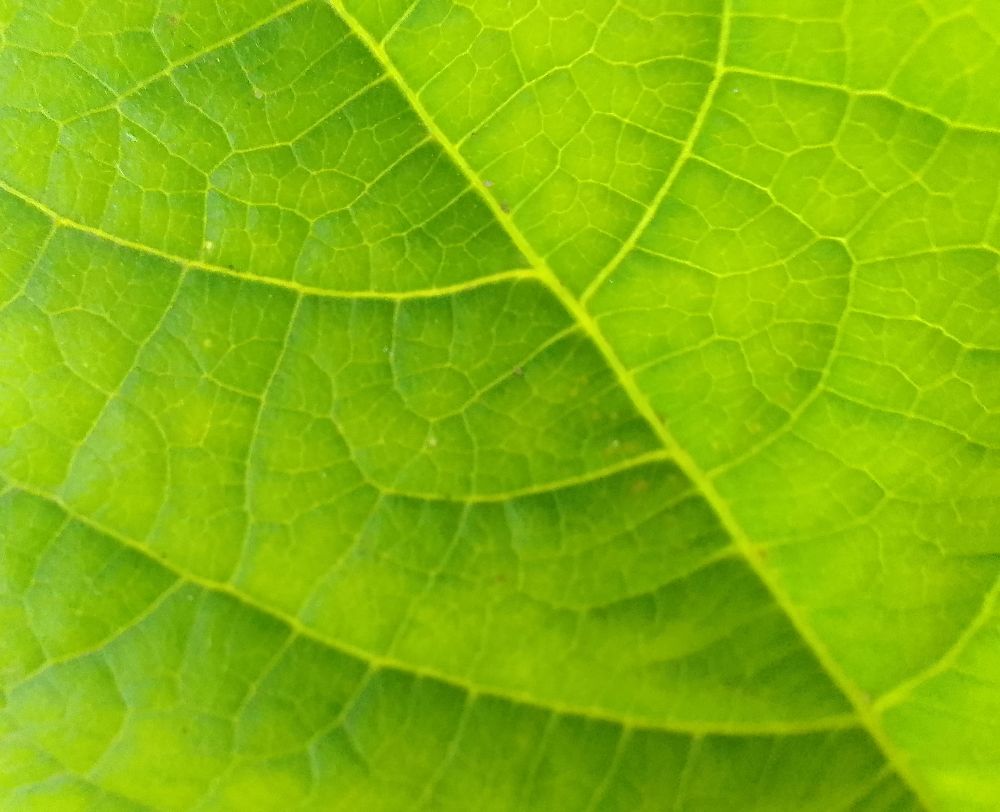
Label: healthy